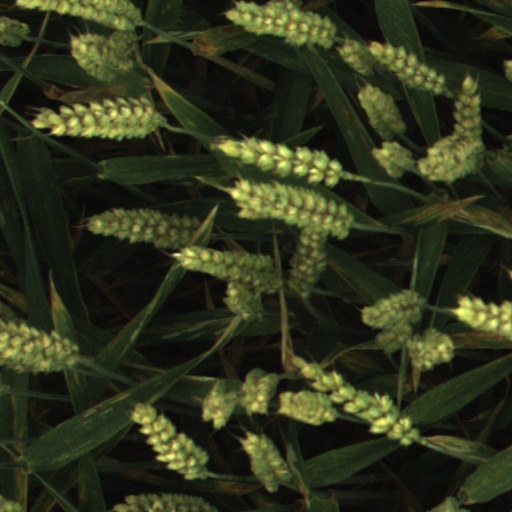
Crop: wheat